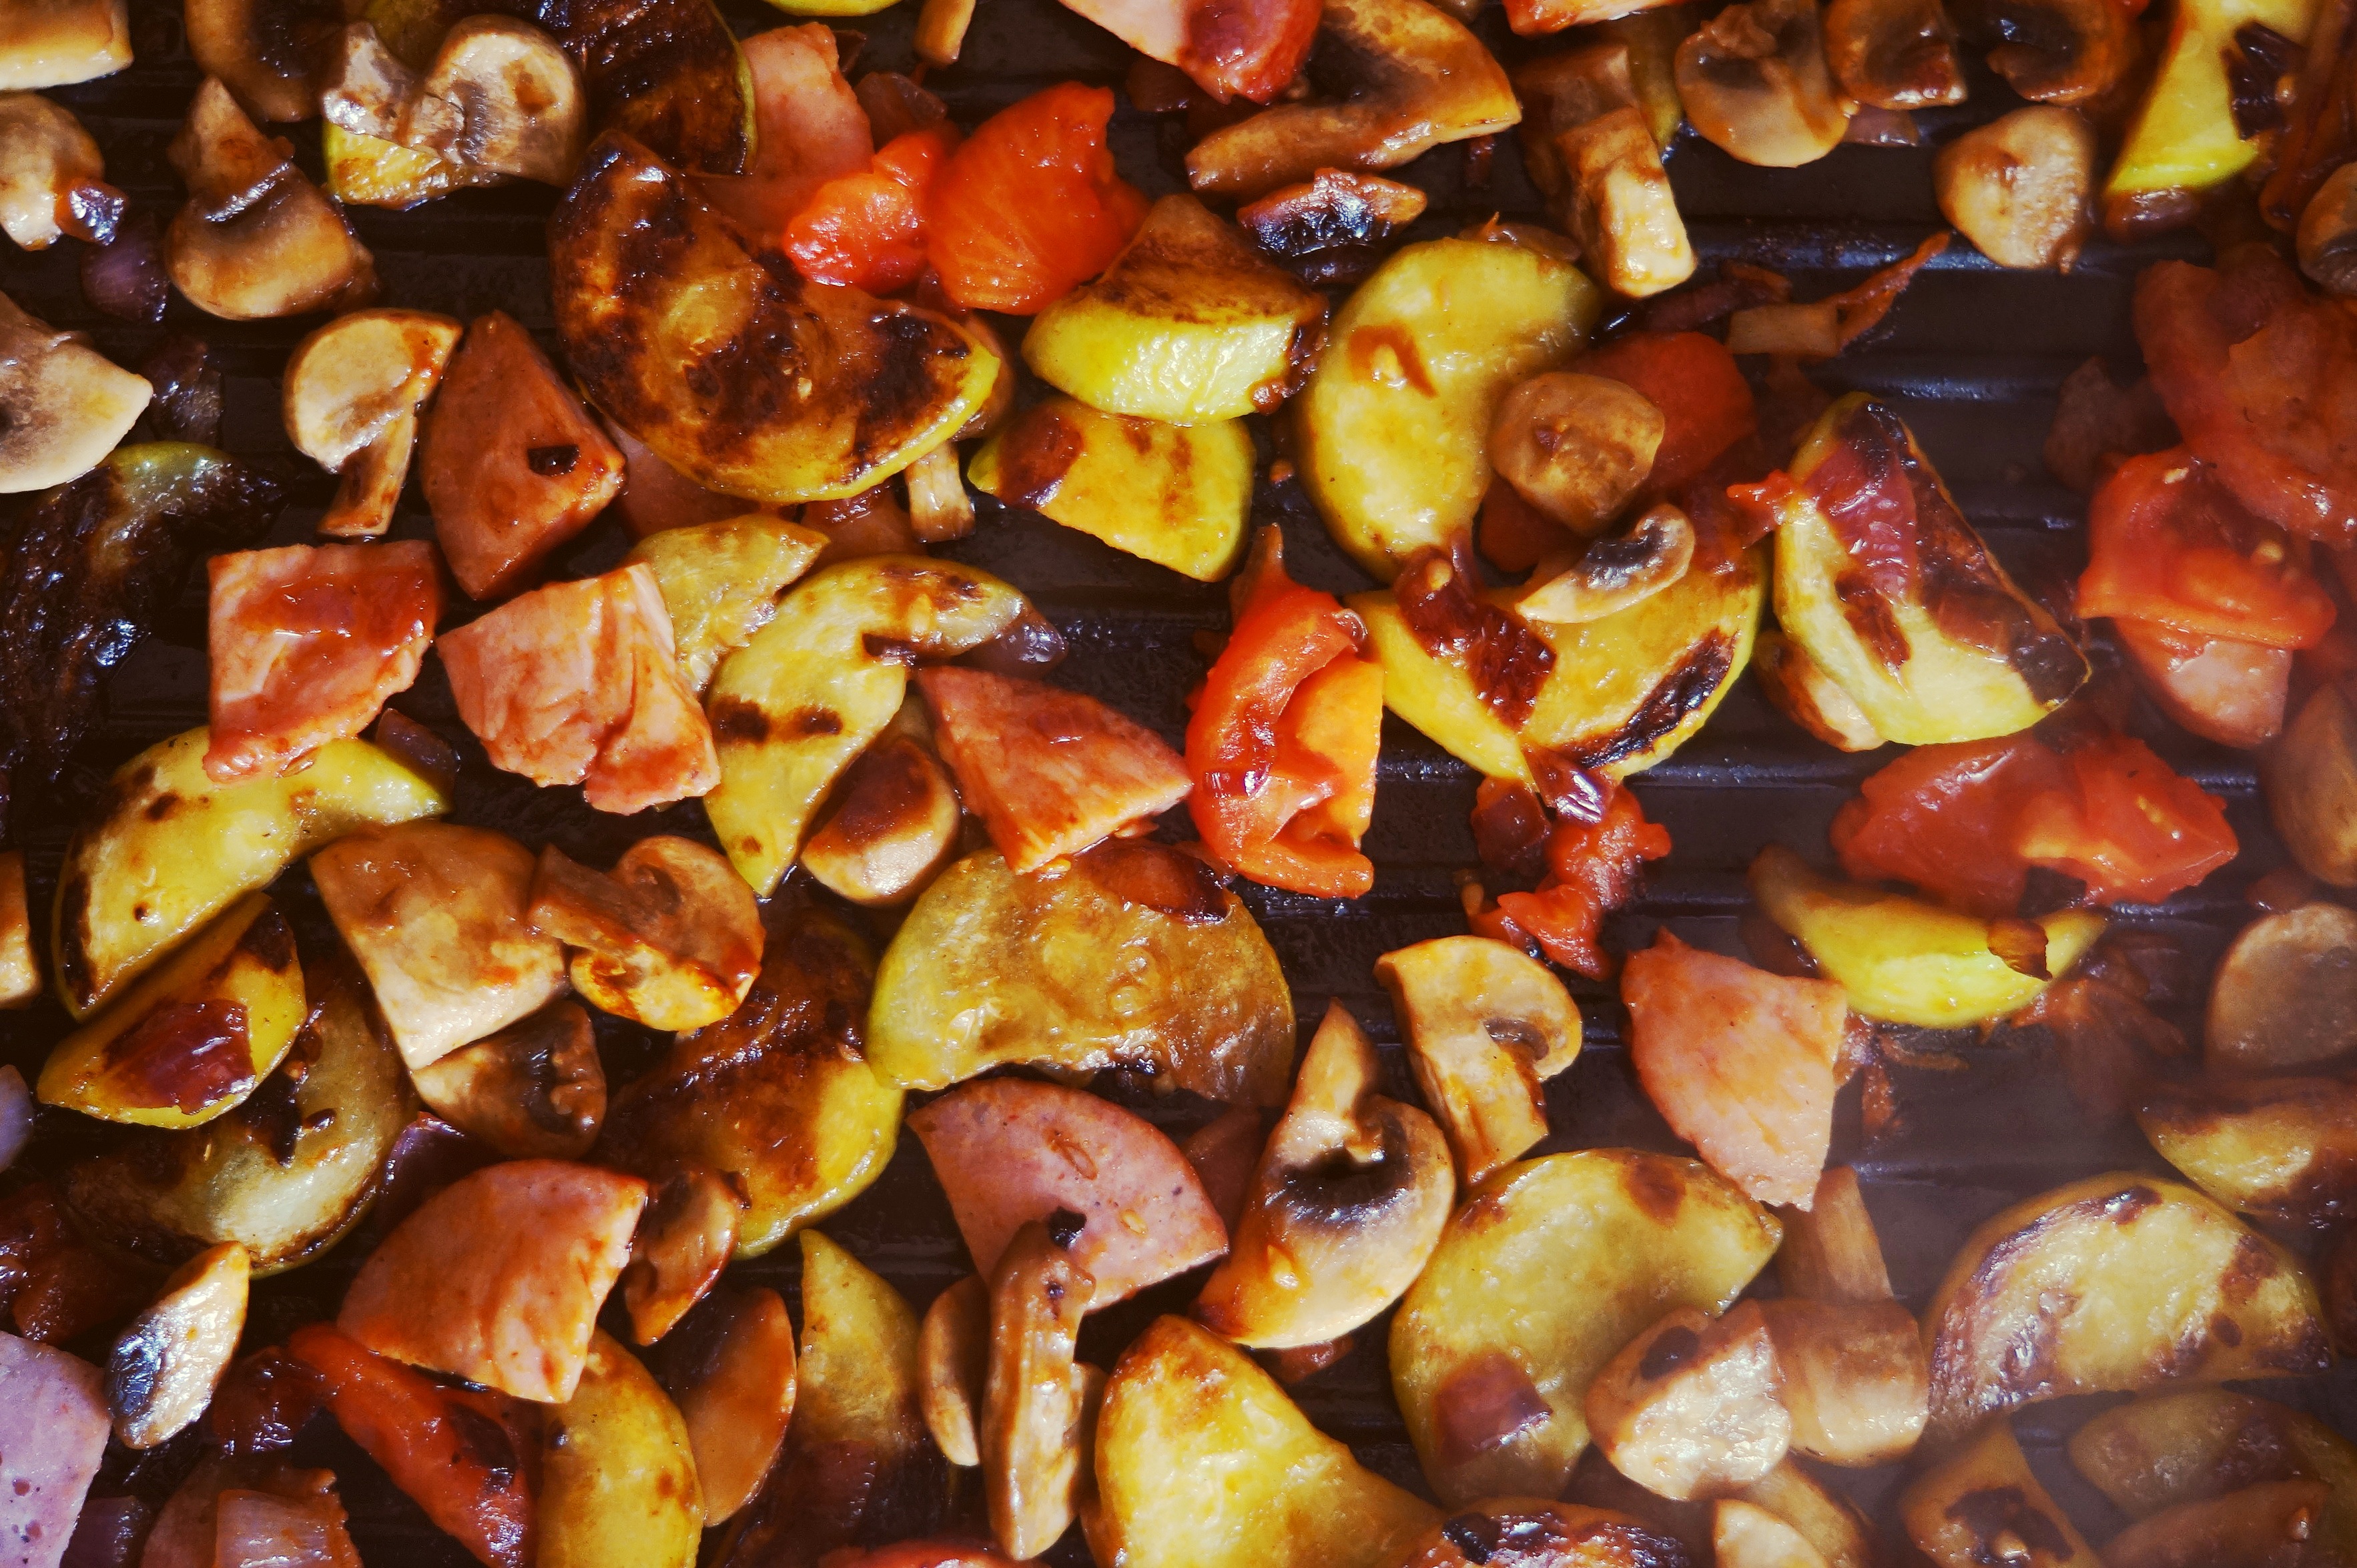
plant, dish, food, produce, vegetable, cuisine, pan, grill, fried, vegetables, cucurbita, flowering plant, land plant, ragout